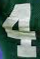
Number: 4